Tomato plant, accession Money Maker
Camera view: vertical (180 deg); turntable rotation: 270 degrees
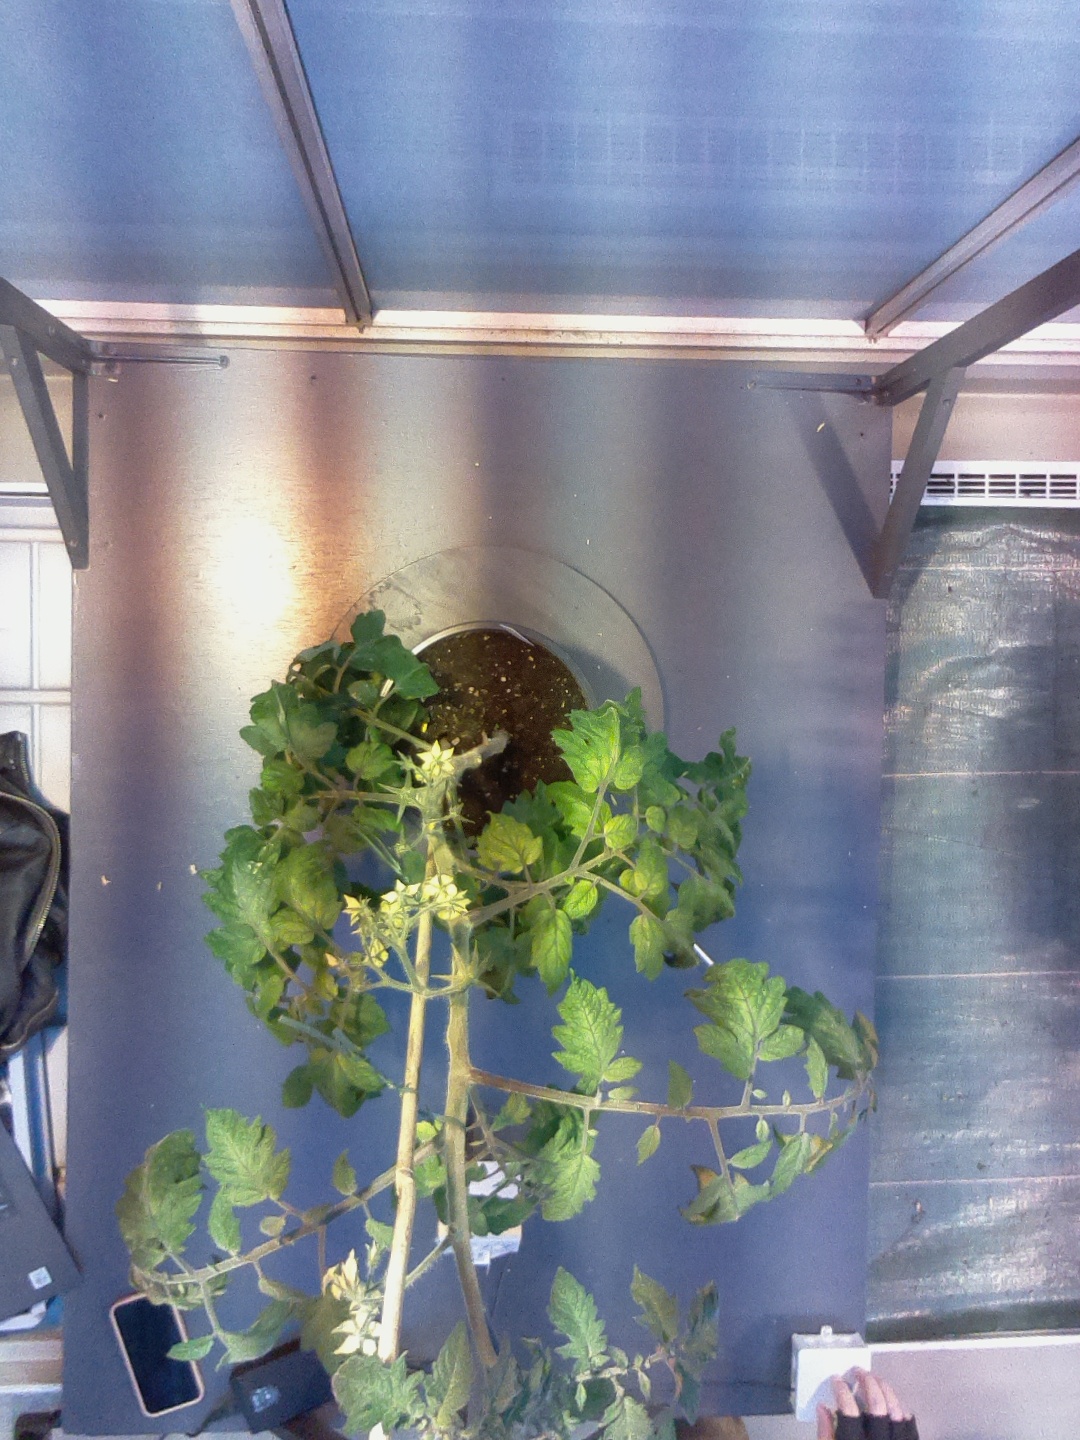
BBCH growth stage 70: Fruits at the main stem or branches visibles